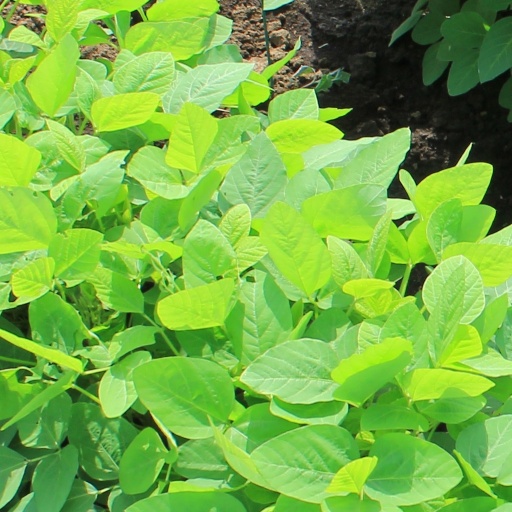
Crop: soybean